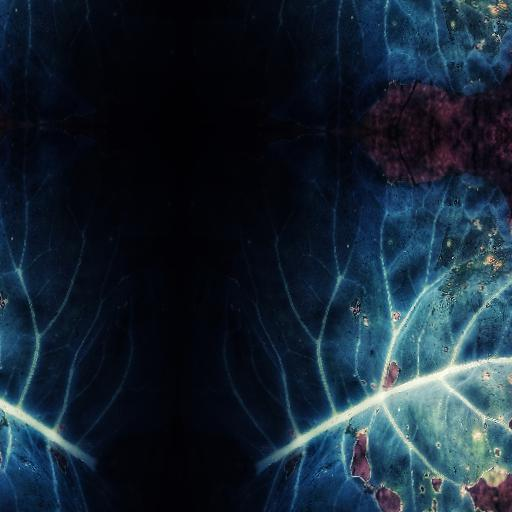
Label: Black Rot